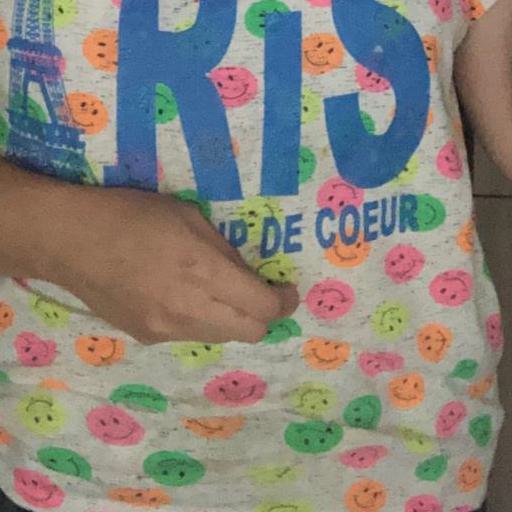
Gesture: no_gesture